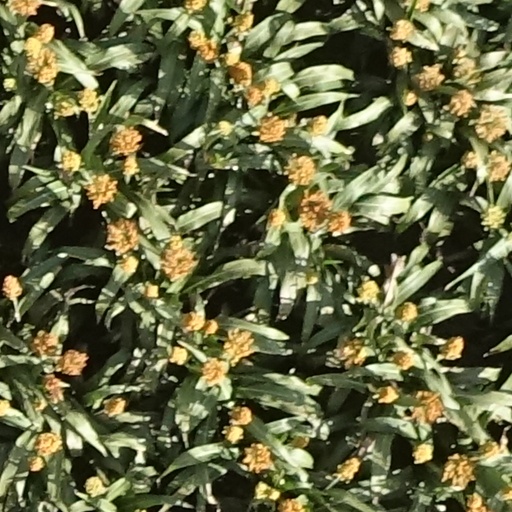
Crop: sorghum